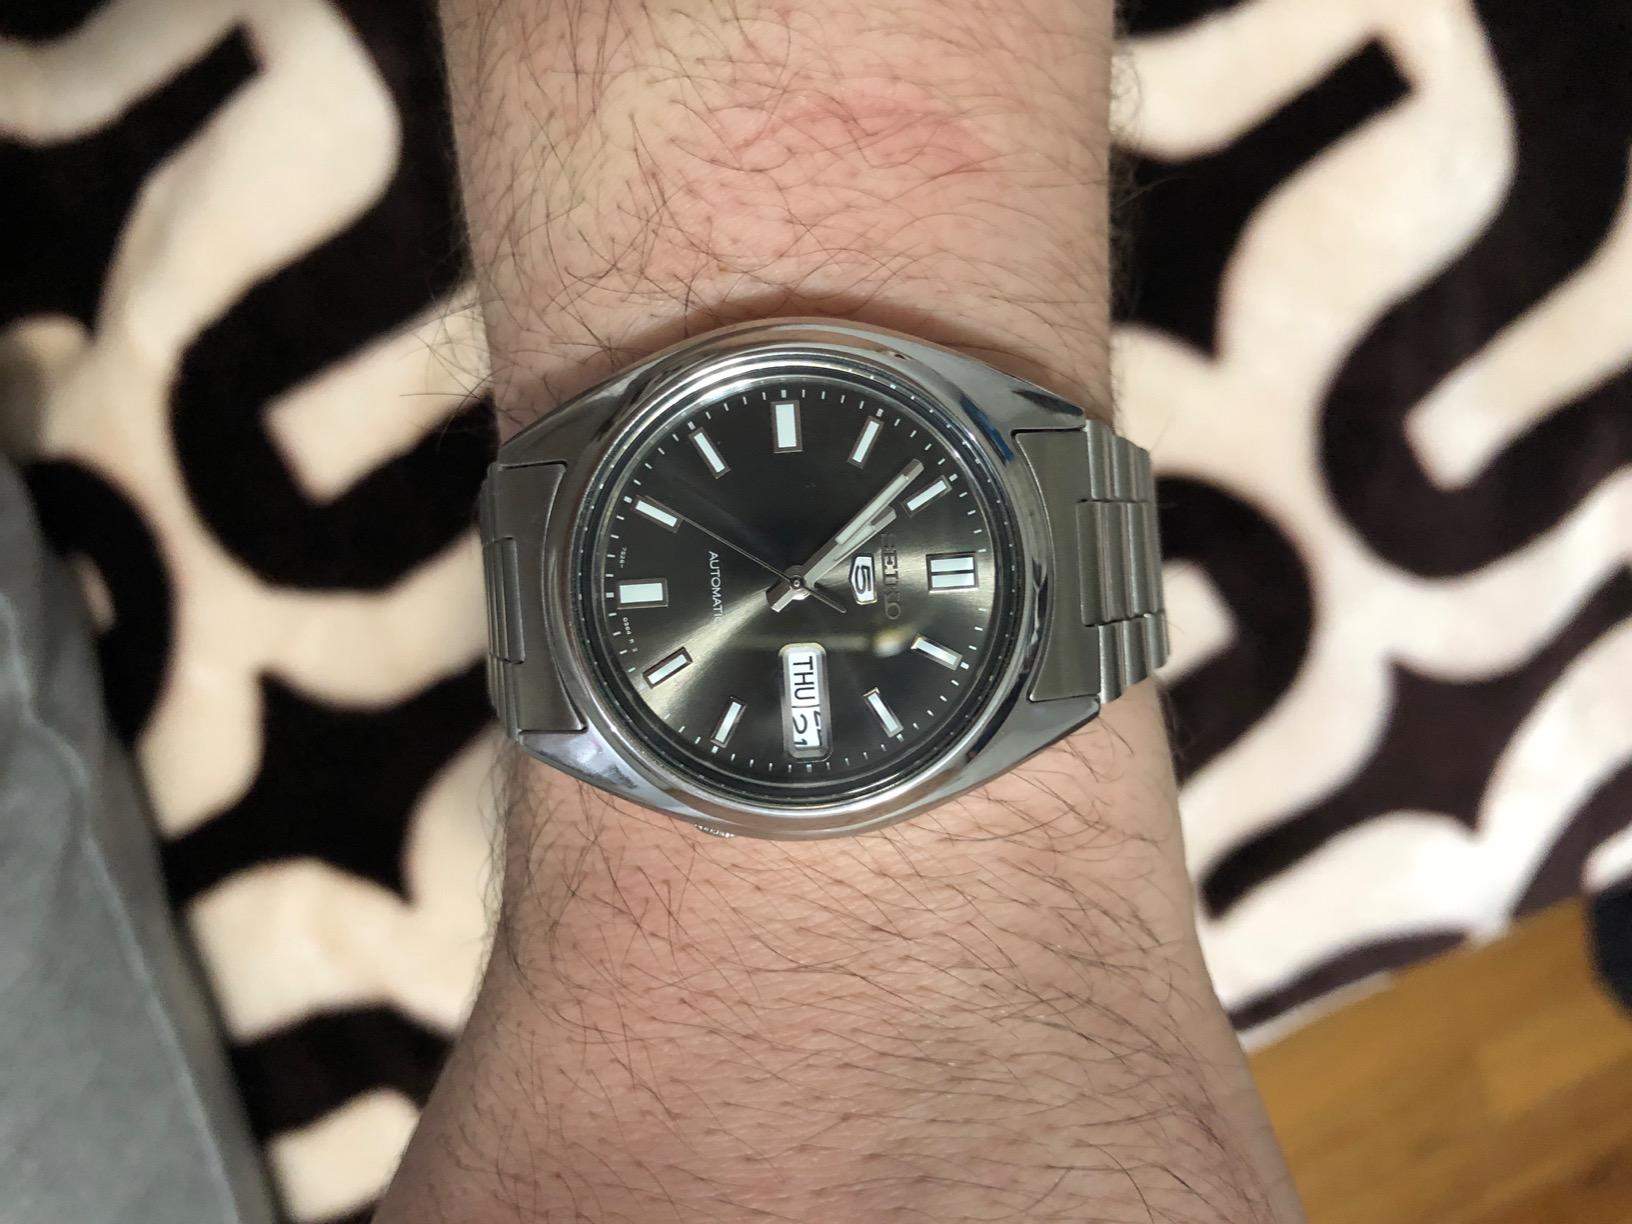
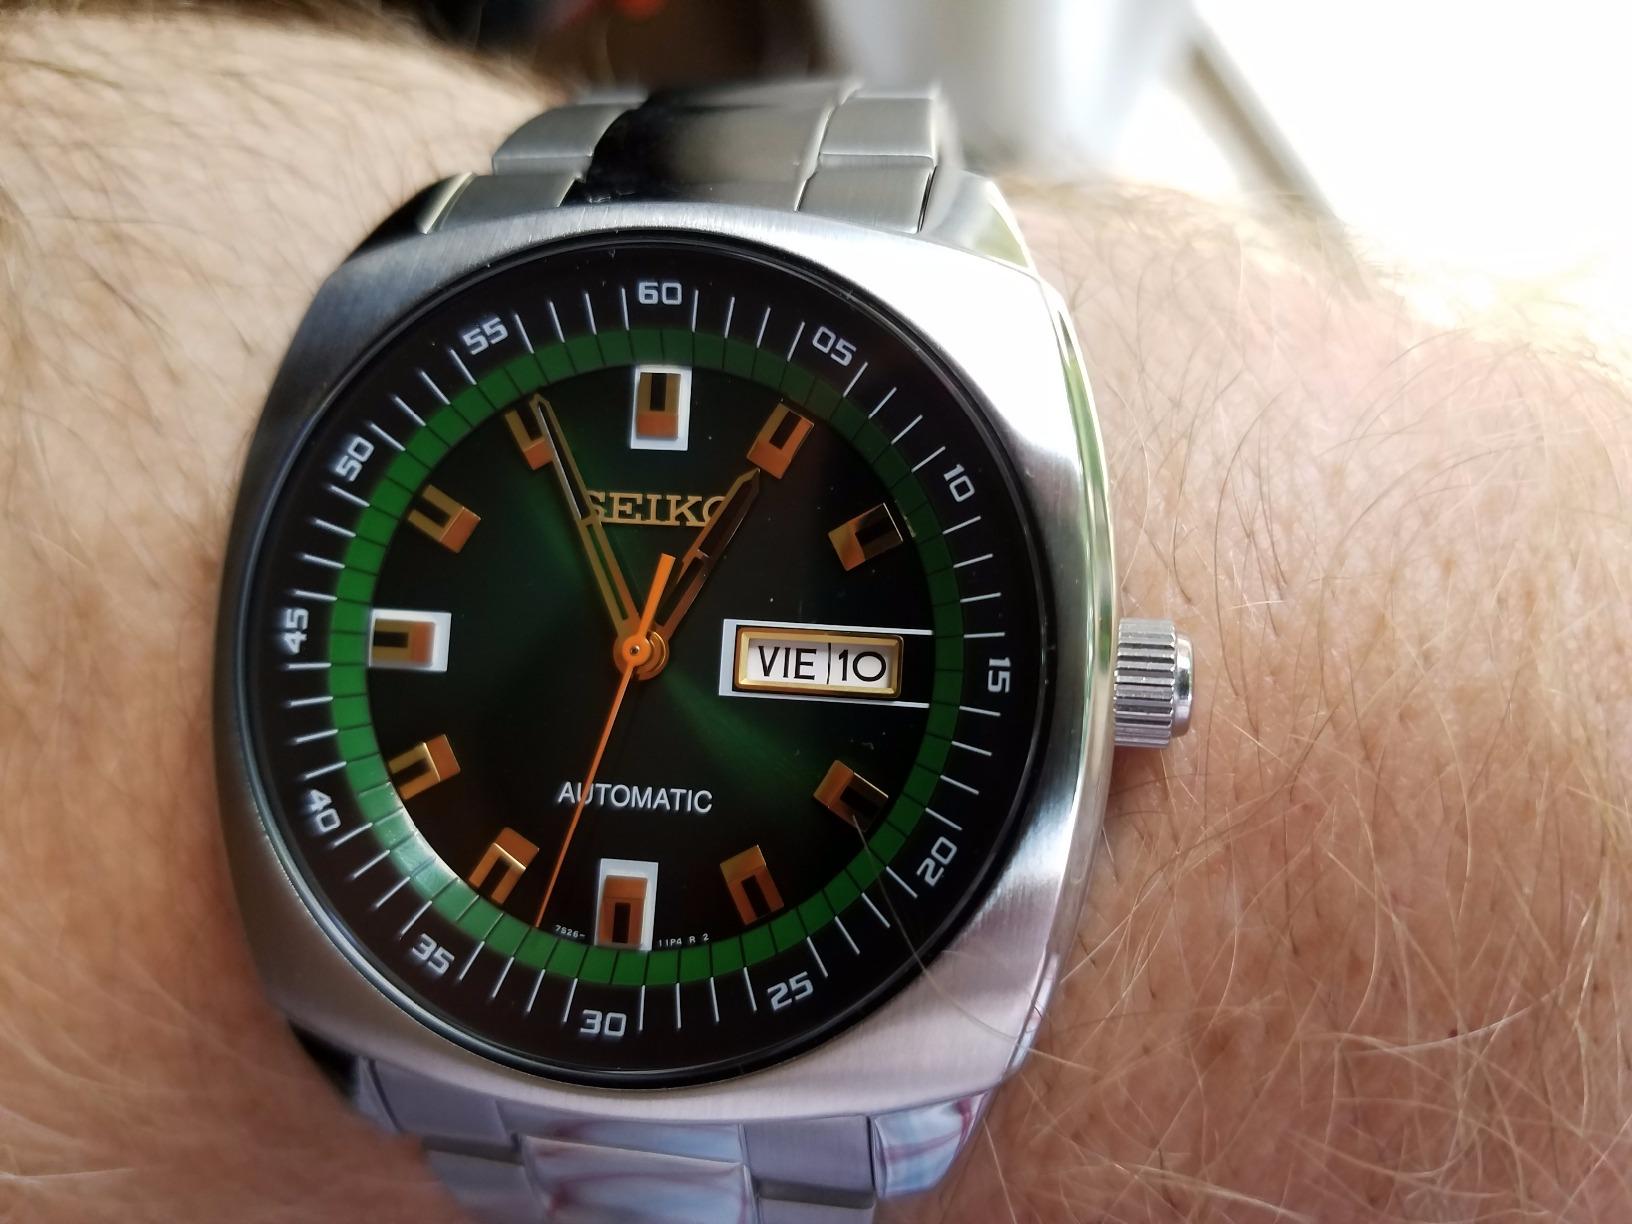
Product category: accessories_watch
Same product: no